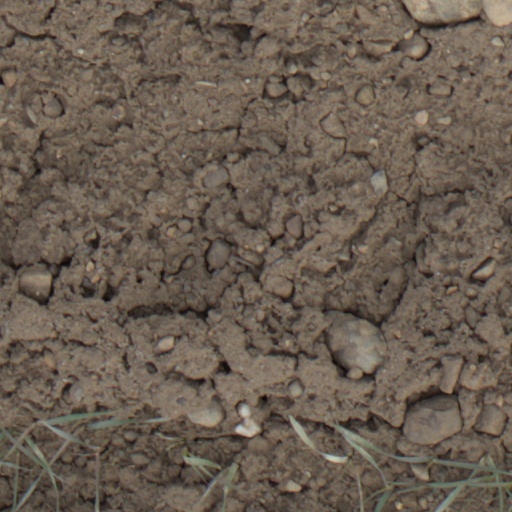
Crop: wheat